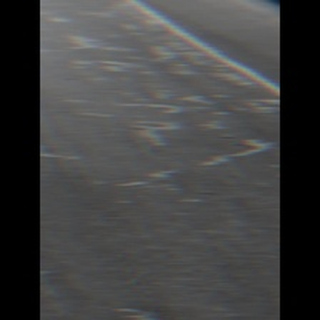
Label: sugarcane_mosaic